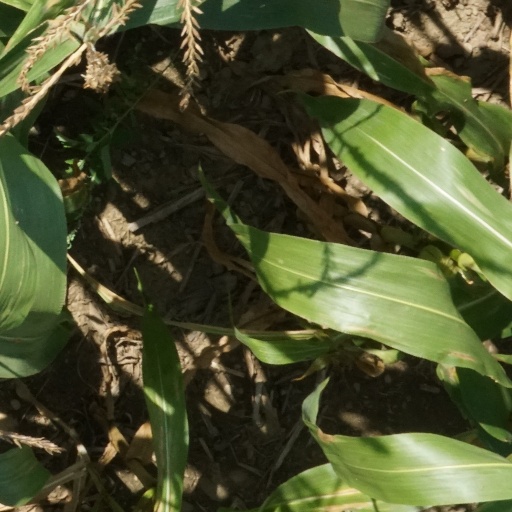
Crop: maize; corn